W-class Melbourne tram

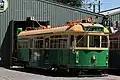
W7. 1029 at the Ballarat Tramway Museum.

The SW6-class were introduced in 1939 and were followed by the W6-class which were produced between 1951 and 1955, 150 were built in total. At their introduction, W6-class trams were popular with passengers and crew alike for being fast, smooth and comfortable. The cab controls are the same as of other W-class trams. The first 40 had flip-over wooden seats in the end saloons, the remainder having upholstered bus seats. All had wooden seats in the centre saloon until the 1970s when the entire class was refurbished with upholstered seats throughout.